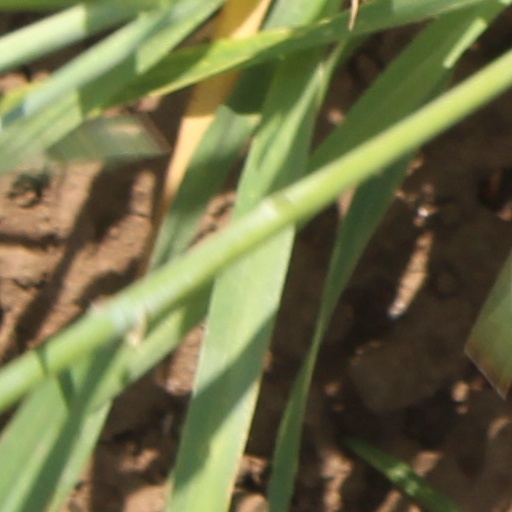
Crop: wheat